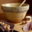
Label: bowl